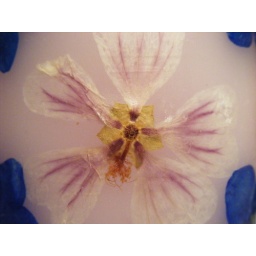
flower on or well in a candle of mine.